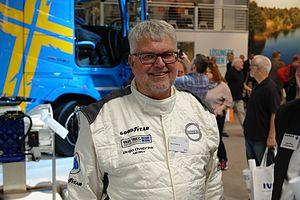
Boije Ovebrink, né le 9 juin 1951 à Motala, est un pilote de course suédois à bord de camions, adepte des records de vitesse terrestre dans sa discipline.